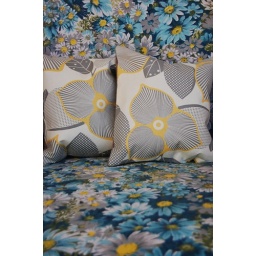
new pillows in my new porch chair